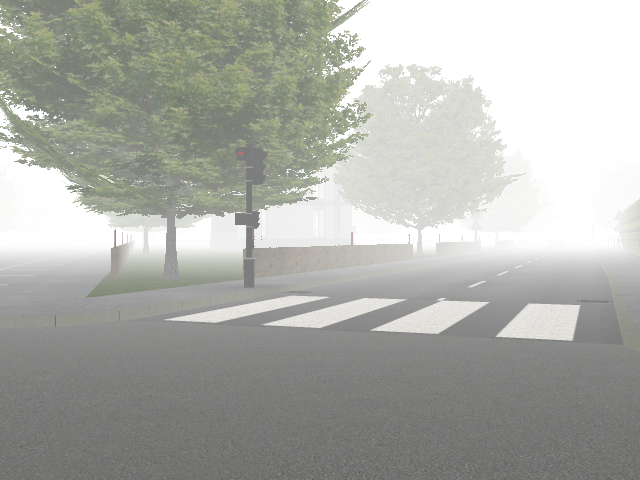
Weather: foggy or hazy